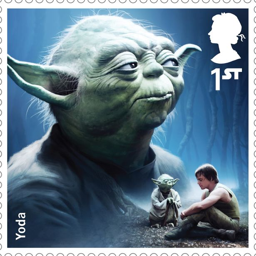
a stamp featuring film character which is part of a new set celebrating the movies